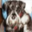
Label: dog